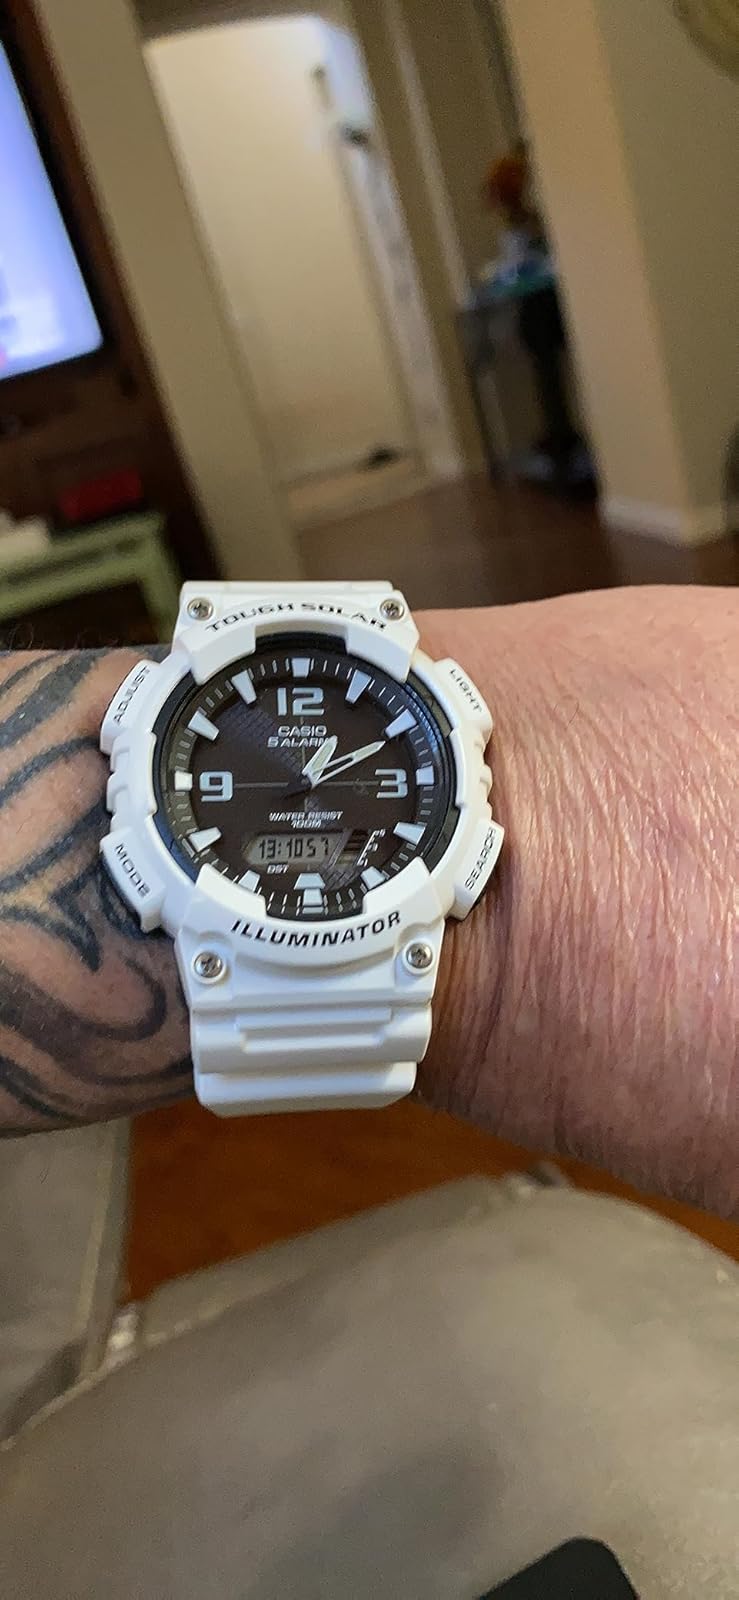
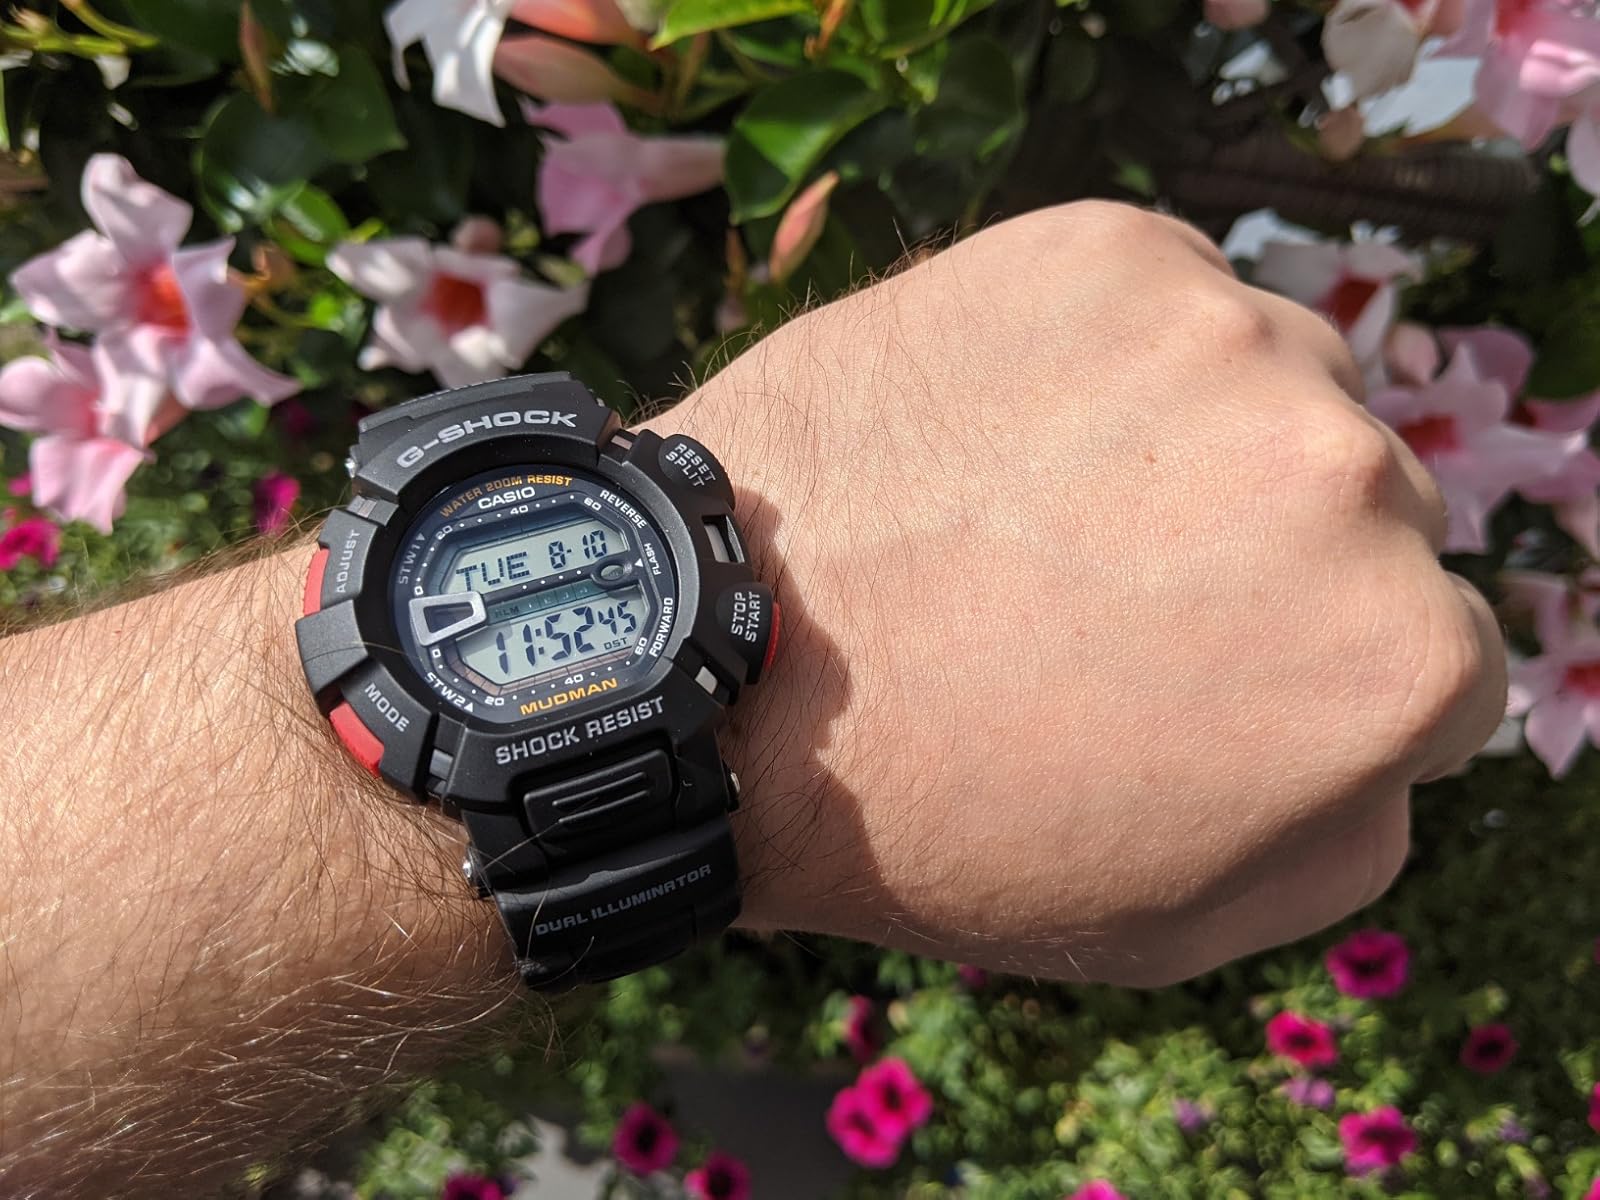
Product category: accessories_watch
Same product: no